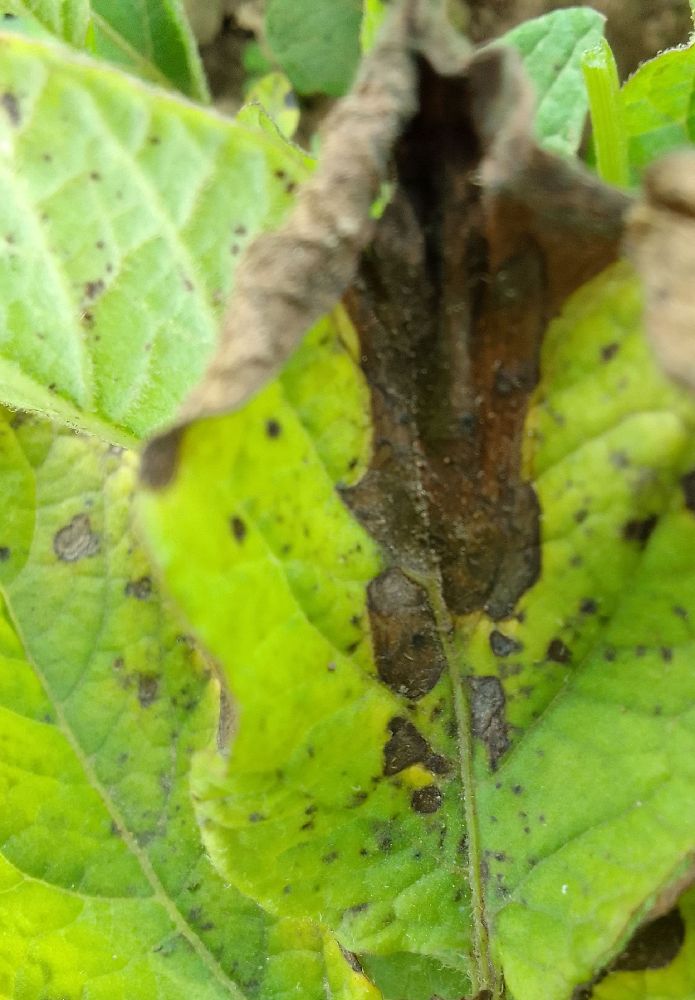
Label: Early blight